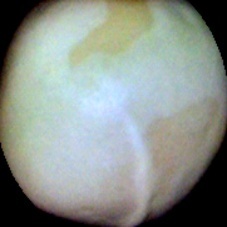
Label: Immature